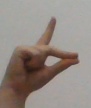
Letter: ta